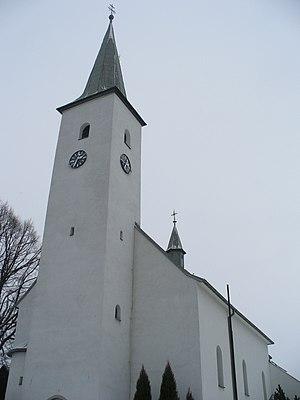
Zubrohlava est un village de Slovaquie situé dans la région de Žilina.